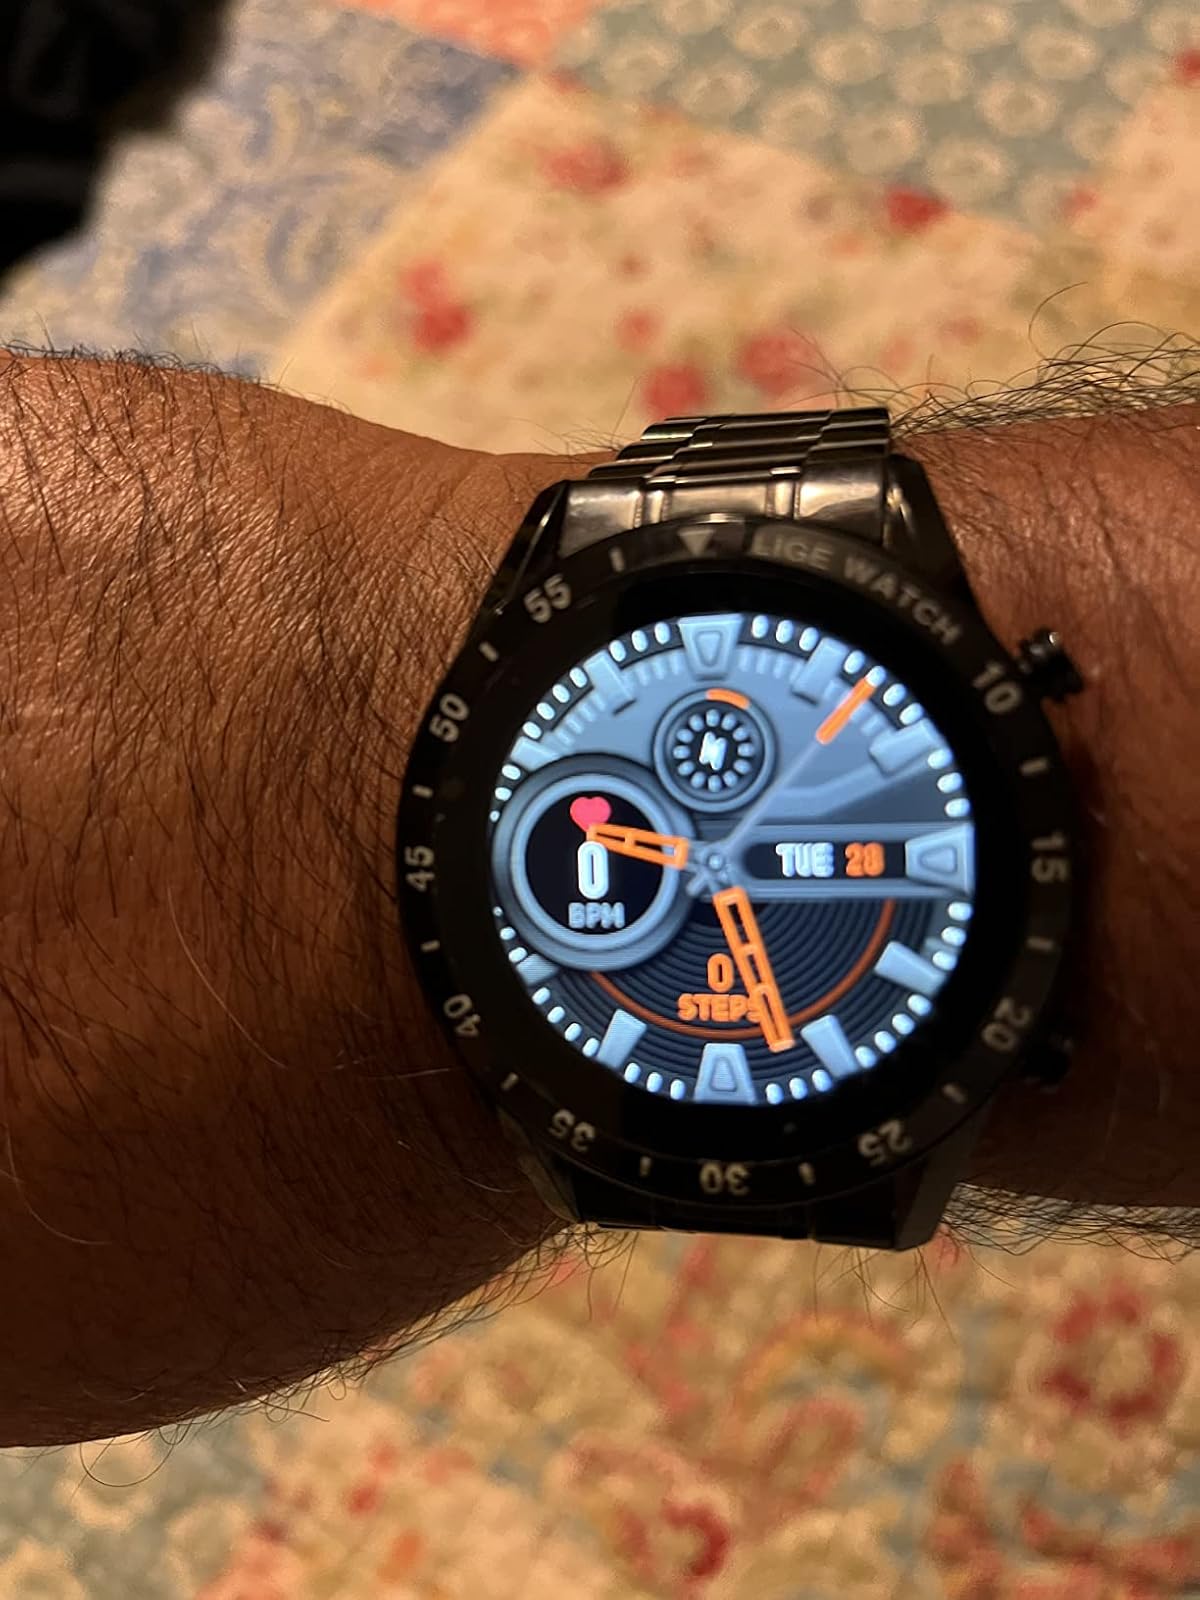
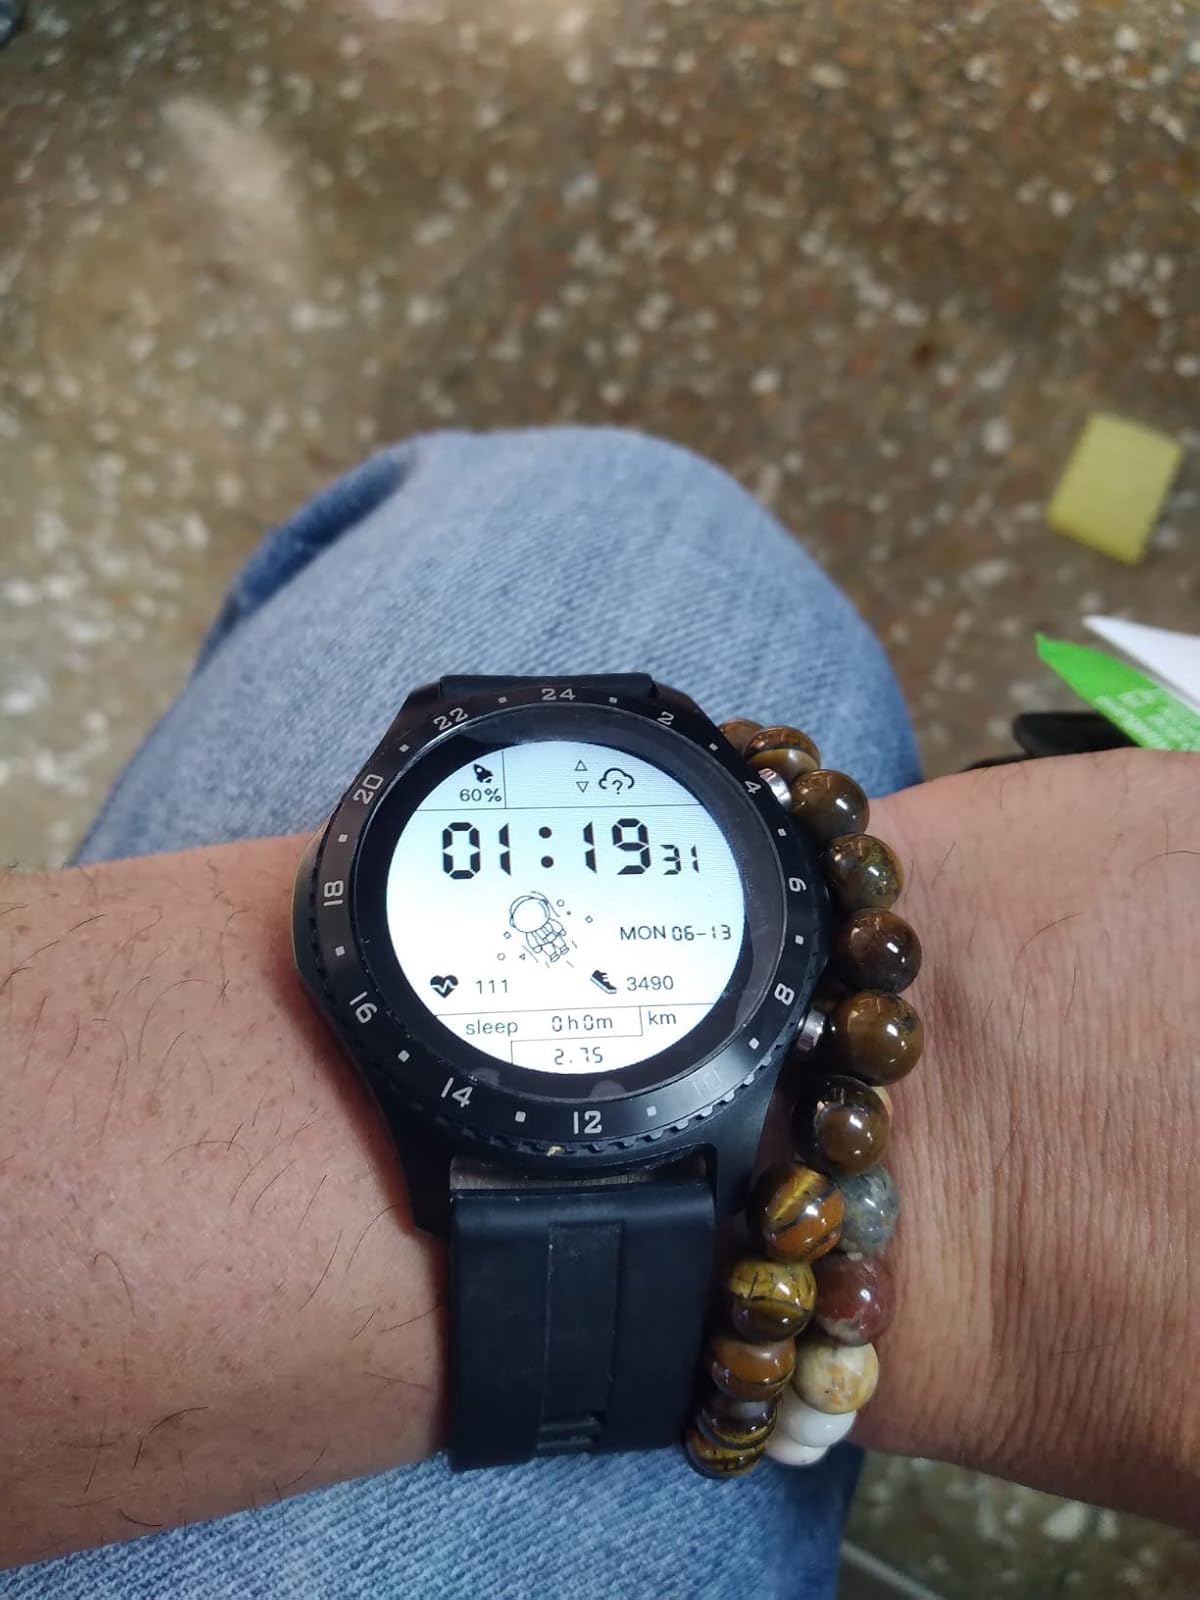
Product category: smartwatch
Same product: no